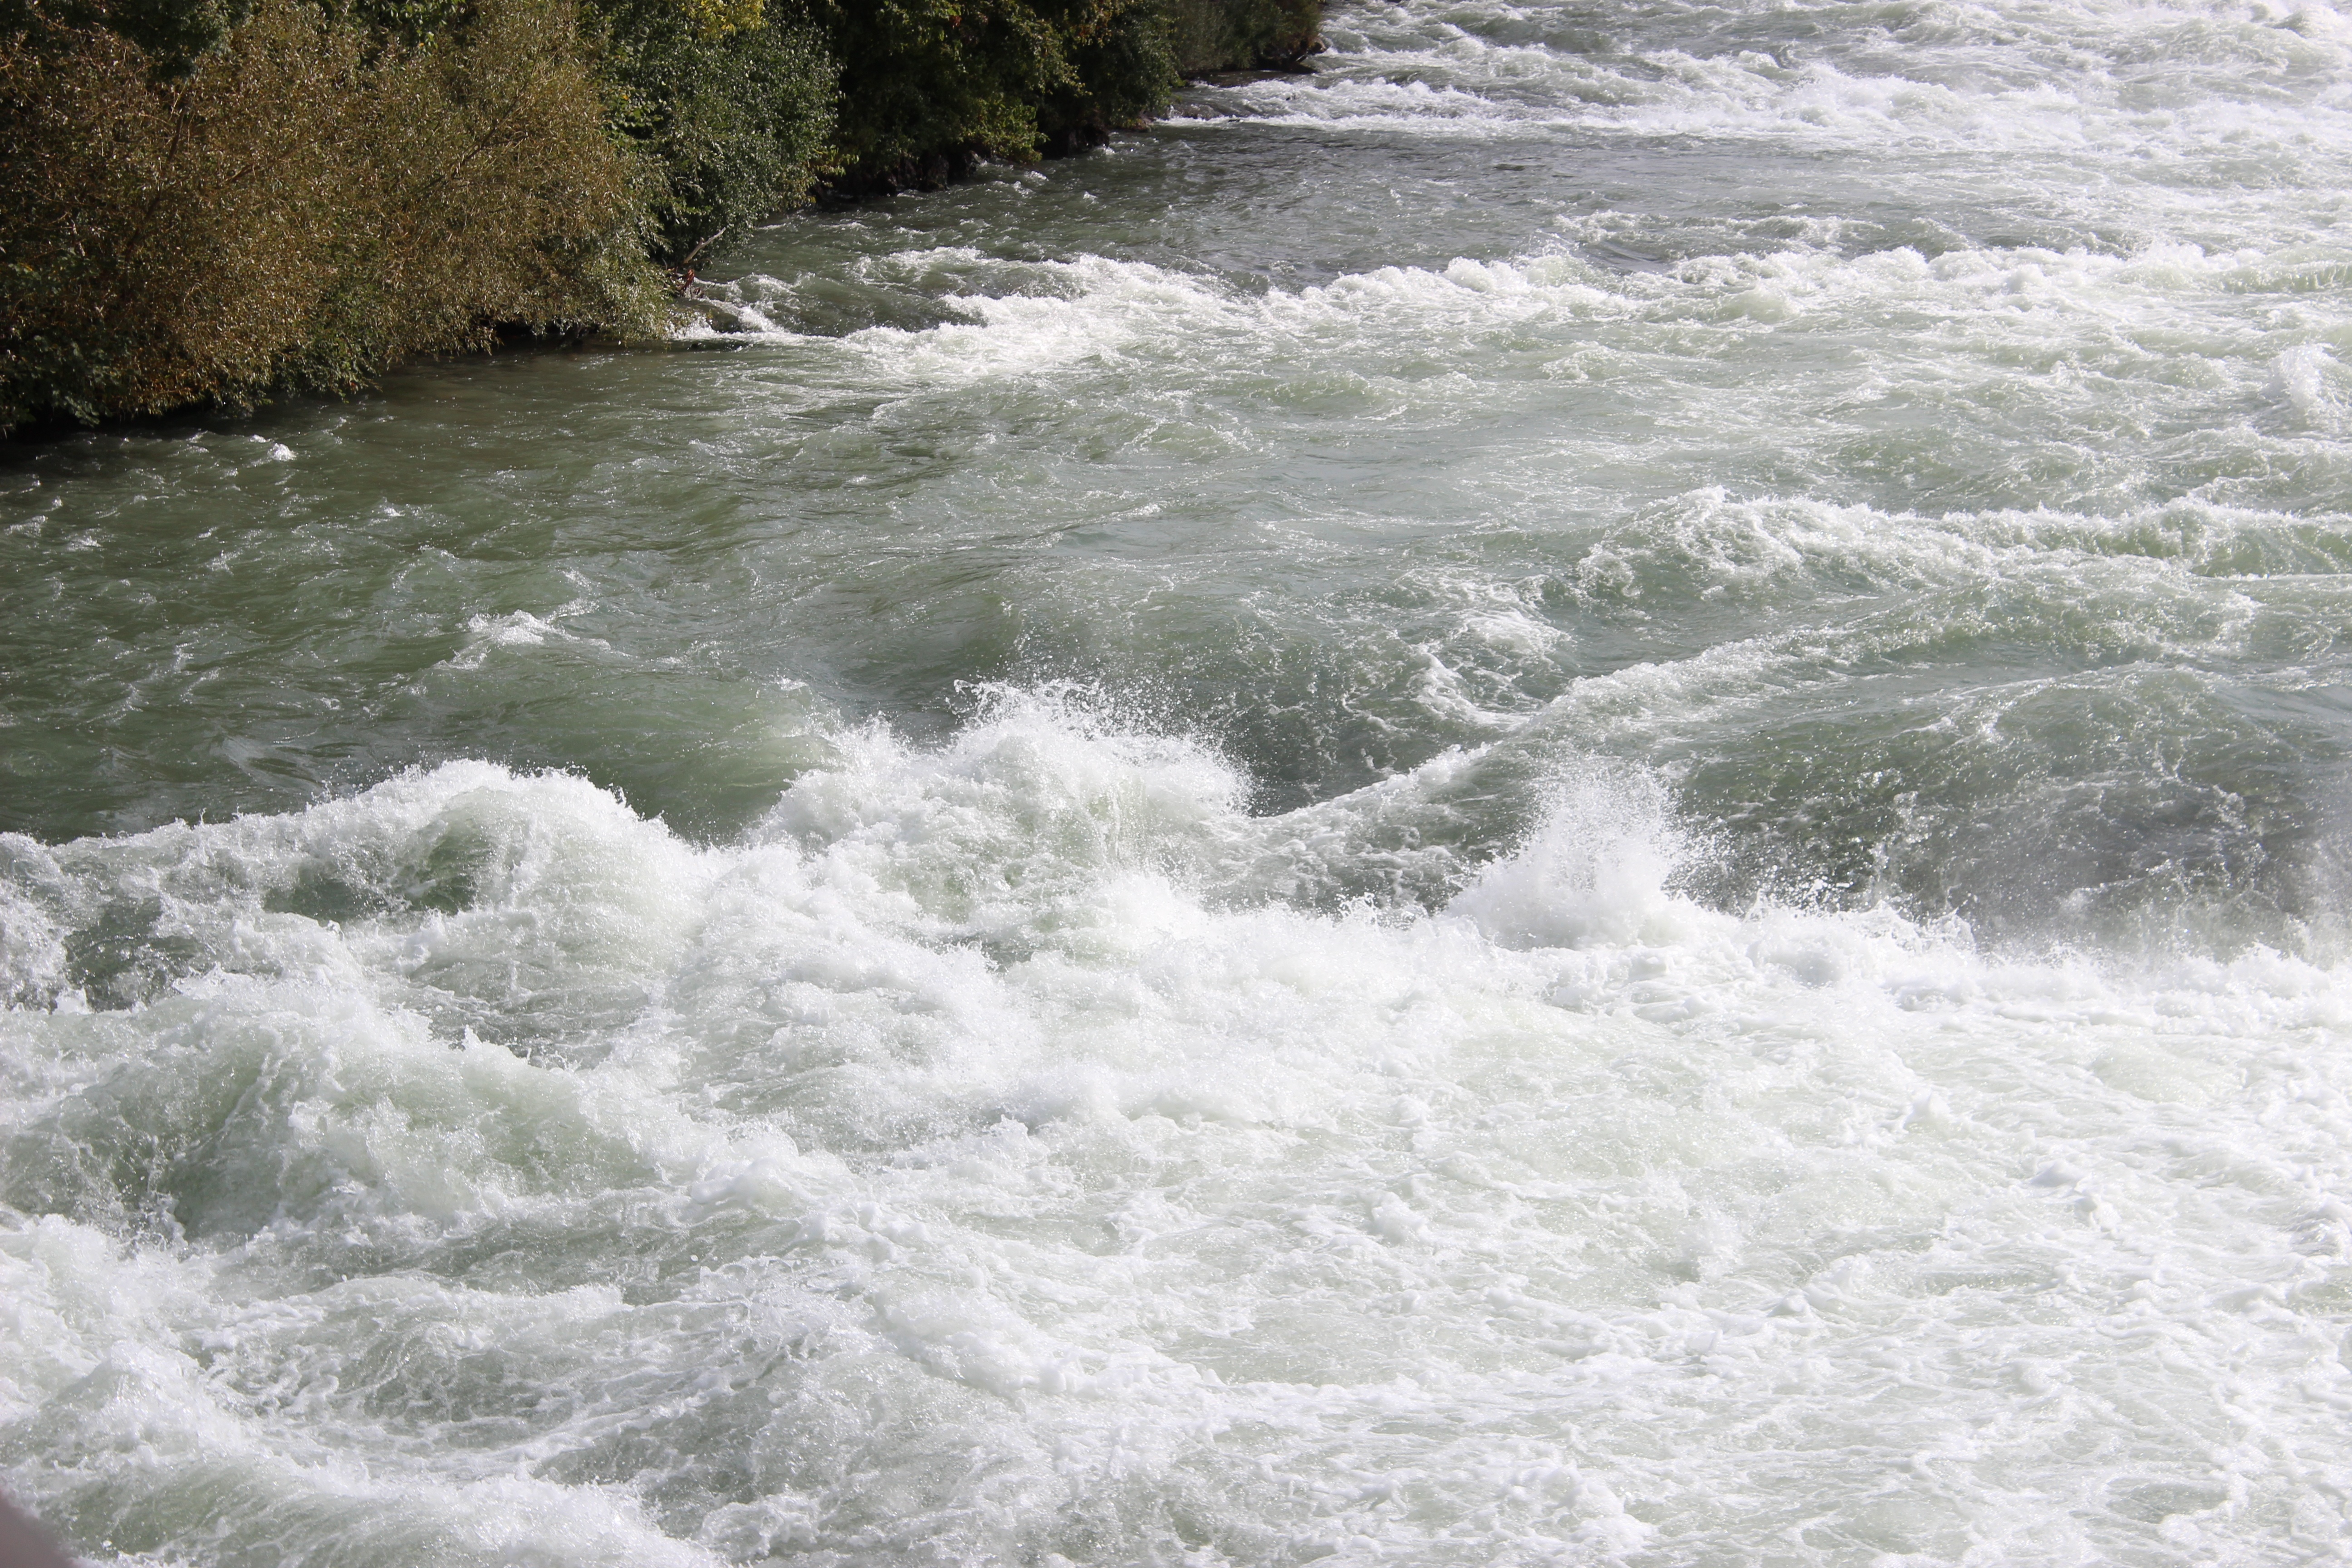
sea, tree, water, nature, outdoor, wave, wet, river, foam, wild, stream, vehicle, flowing, scenic, scenery, rapid, body of water, boating, rapids, niagara, watercourse, landform, wind wave